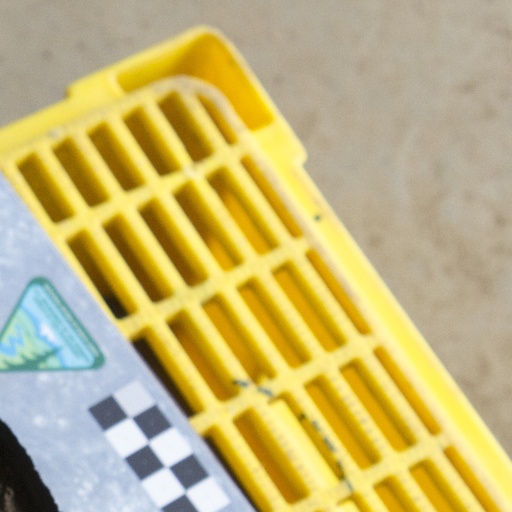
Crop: soybean